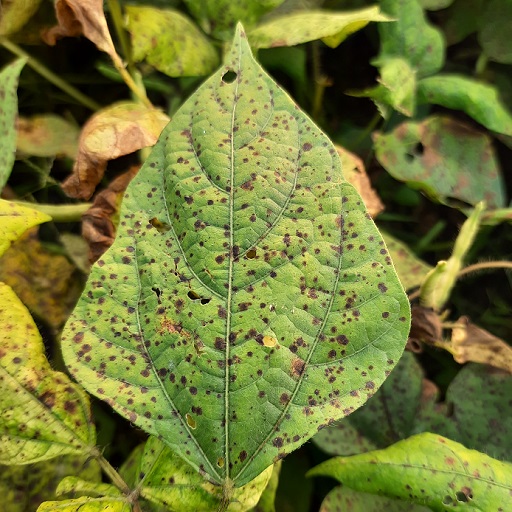
Label: Anthracnose